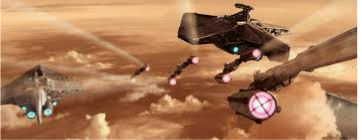
Portrait style: Cartoon Portrait